Petronius

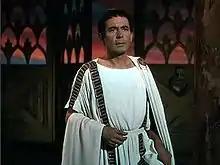
Leo Genn as Petronius in the 1951 film "Quo Vadis"

A reference to Petronius by Sidonius Apollinaris places him, or his "Satyricon", in Massalia (ancient Marseille). He might have been born and educated there. Tacitus, Plutarch and Pliny the Elder describe Petronius as the "elegantiae arbiter" (also phrased "arbiter elegantiarum"), "judge of elegance", in the court of the emperor Nero. He served as suffect consul in 62. Later, he became a member of the senatorial class who devoted himself to a life of pleasure. His relationship to Nero was apparently akin to that of a fashion advisor.